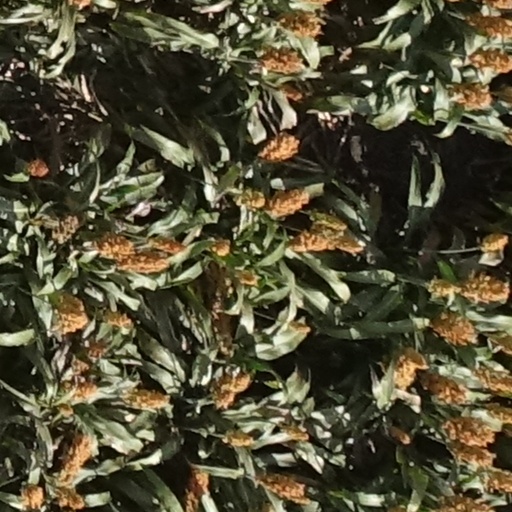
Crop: sorghum